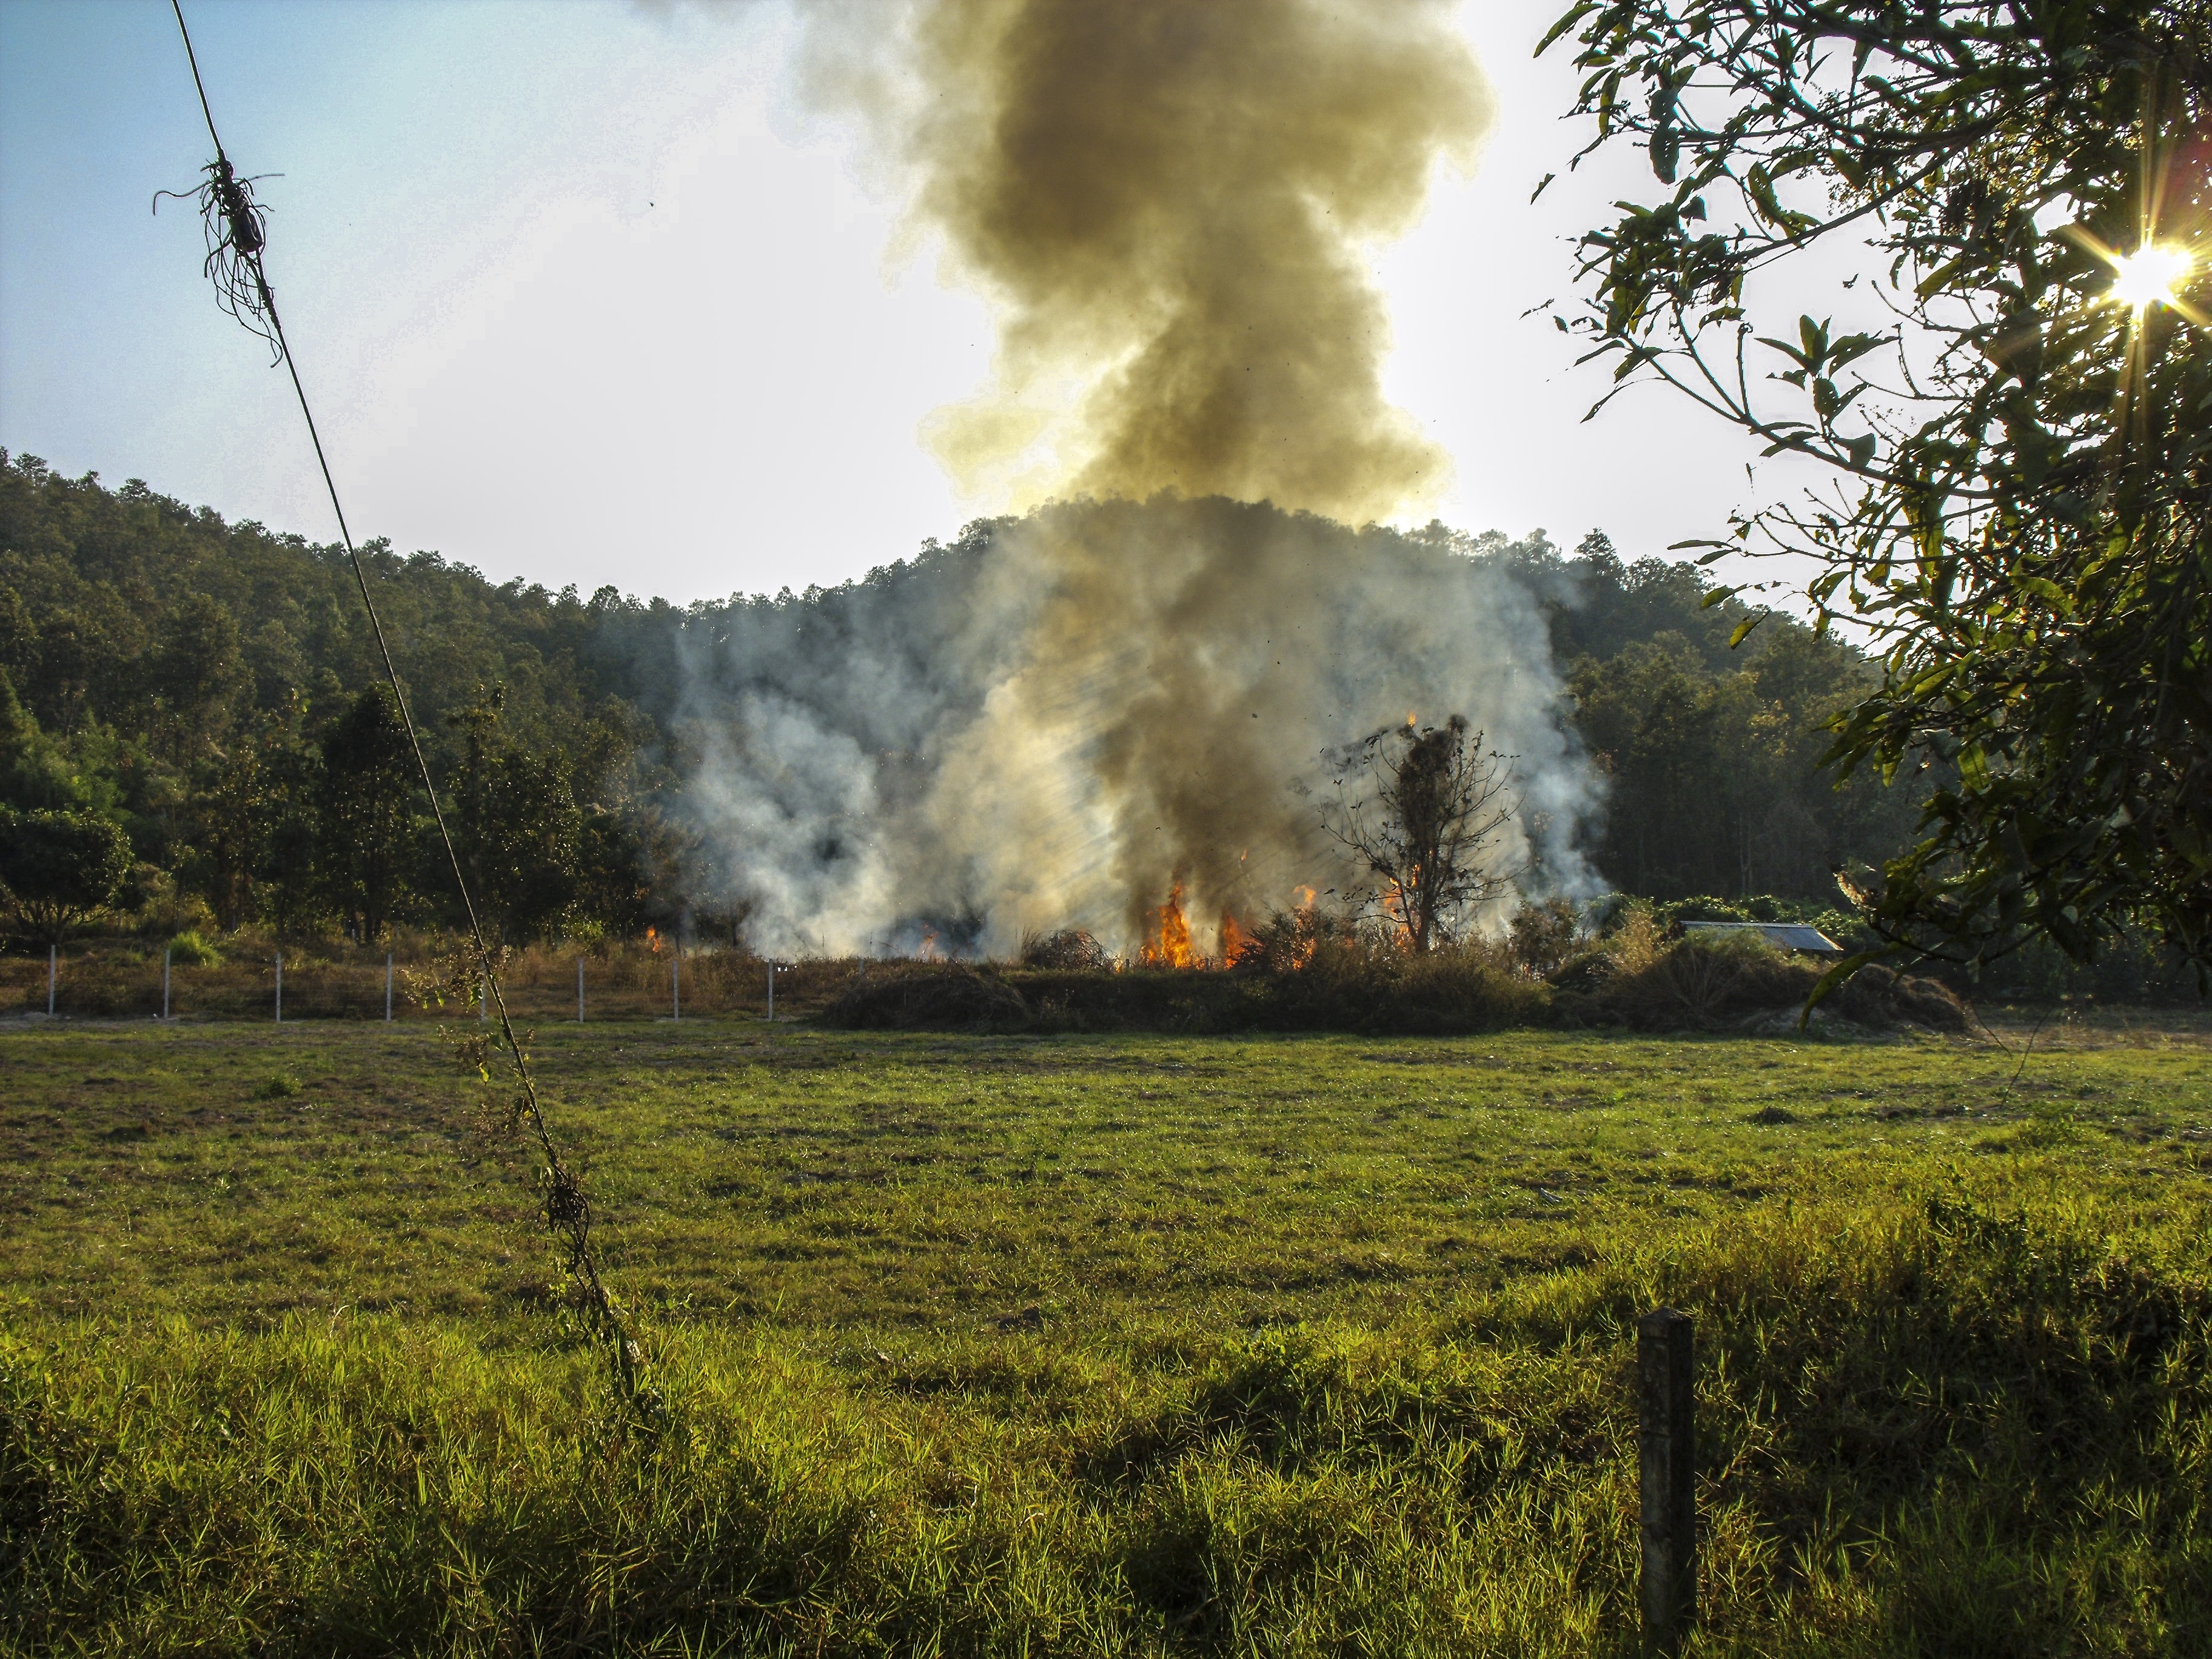
field, smoke, environment, fire, pollution, wildfire, environmental protection, rural area, environmental dirt